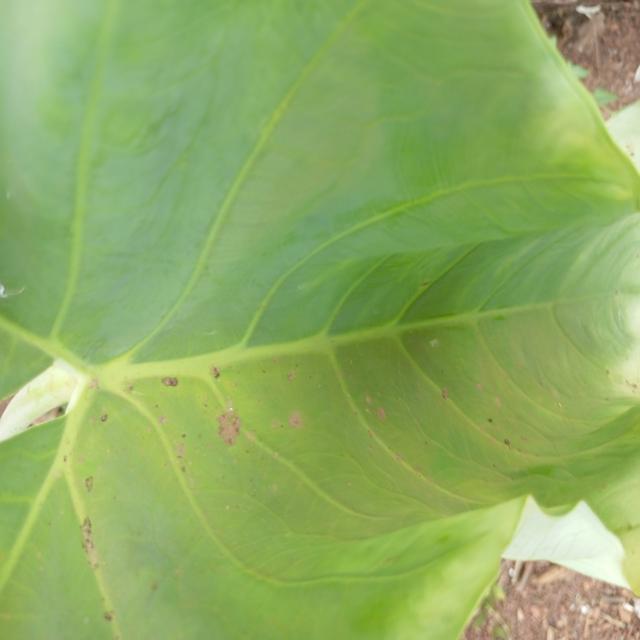
Label: Early_Blight